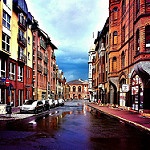
Label: street